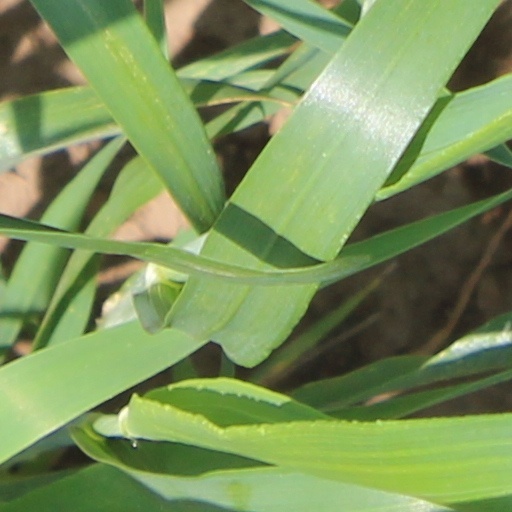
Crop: wheat